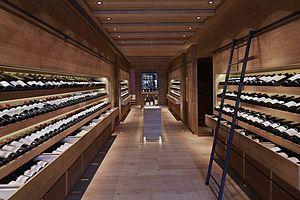
Les Caves de Taillevent rue du faubourg Saint-Honoré, Paris
Le Taillevent est un restaurant gastronomique situé à Paris, créé en 1946, par André Vrinat.